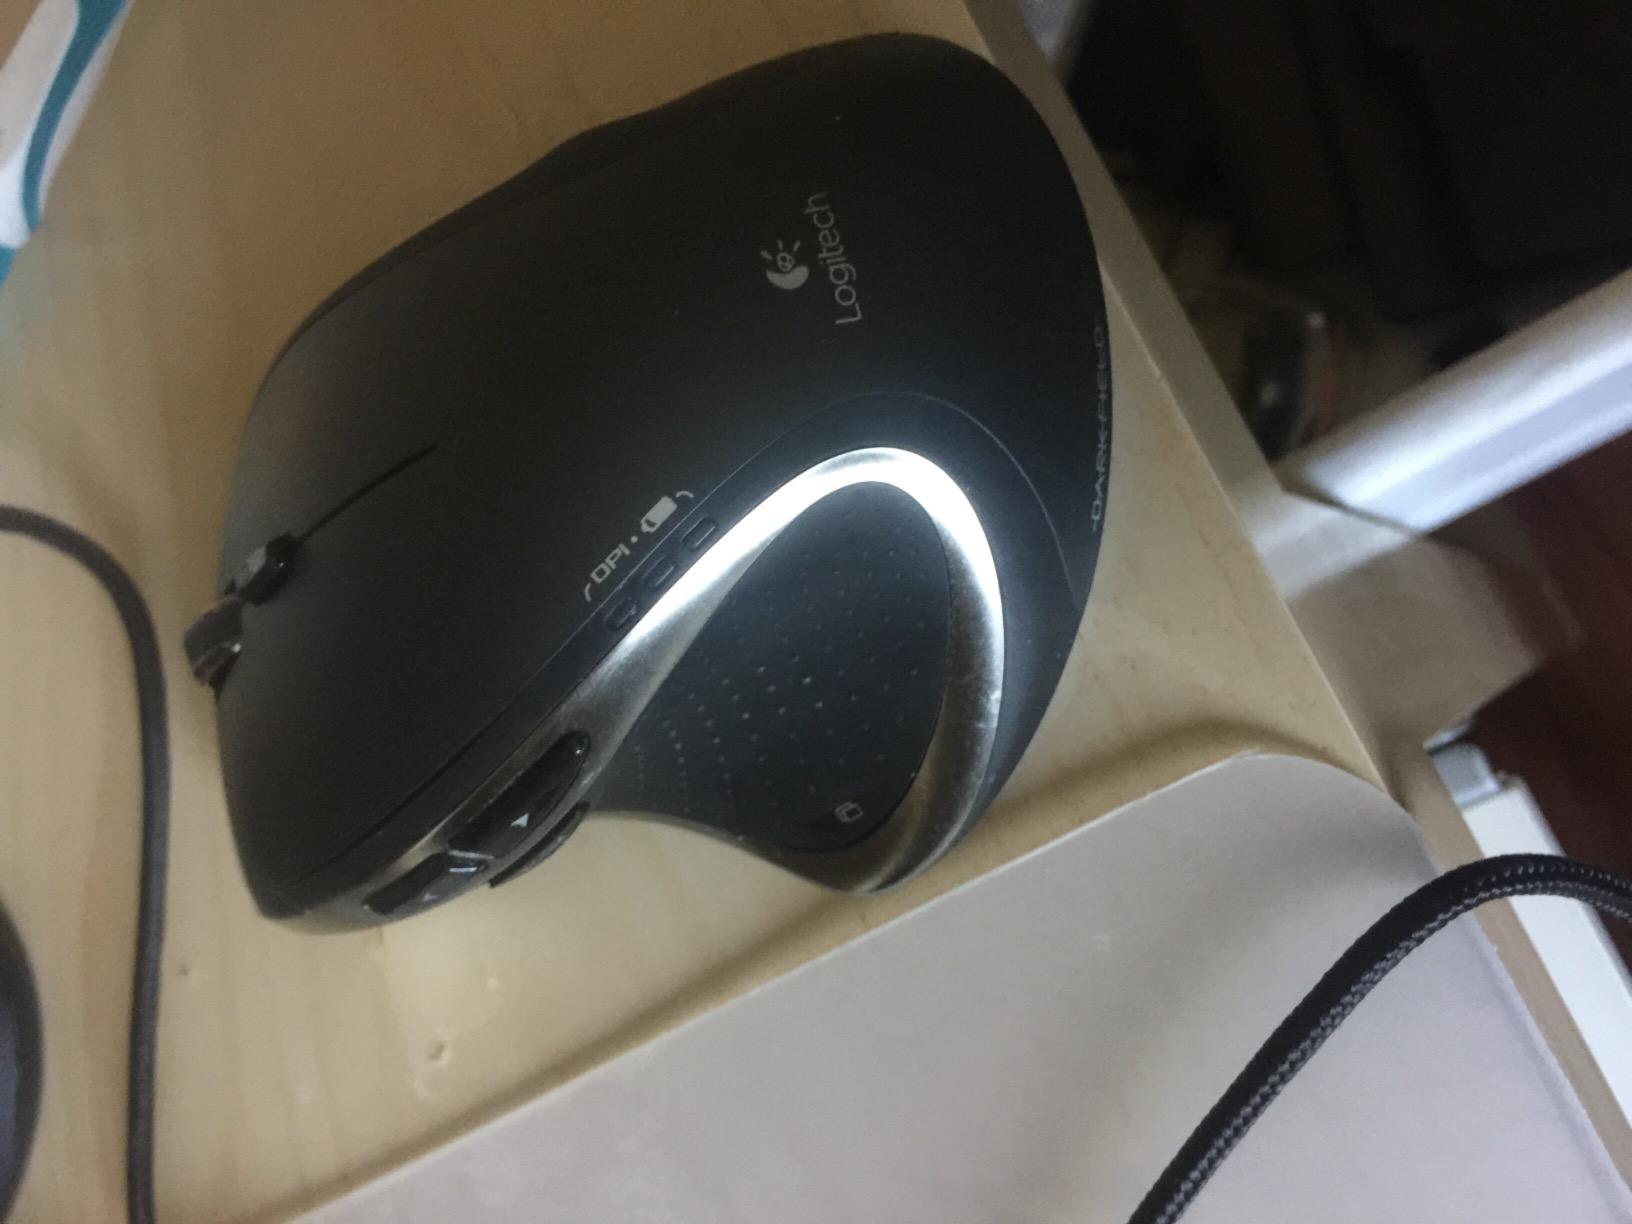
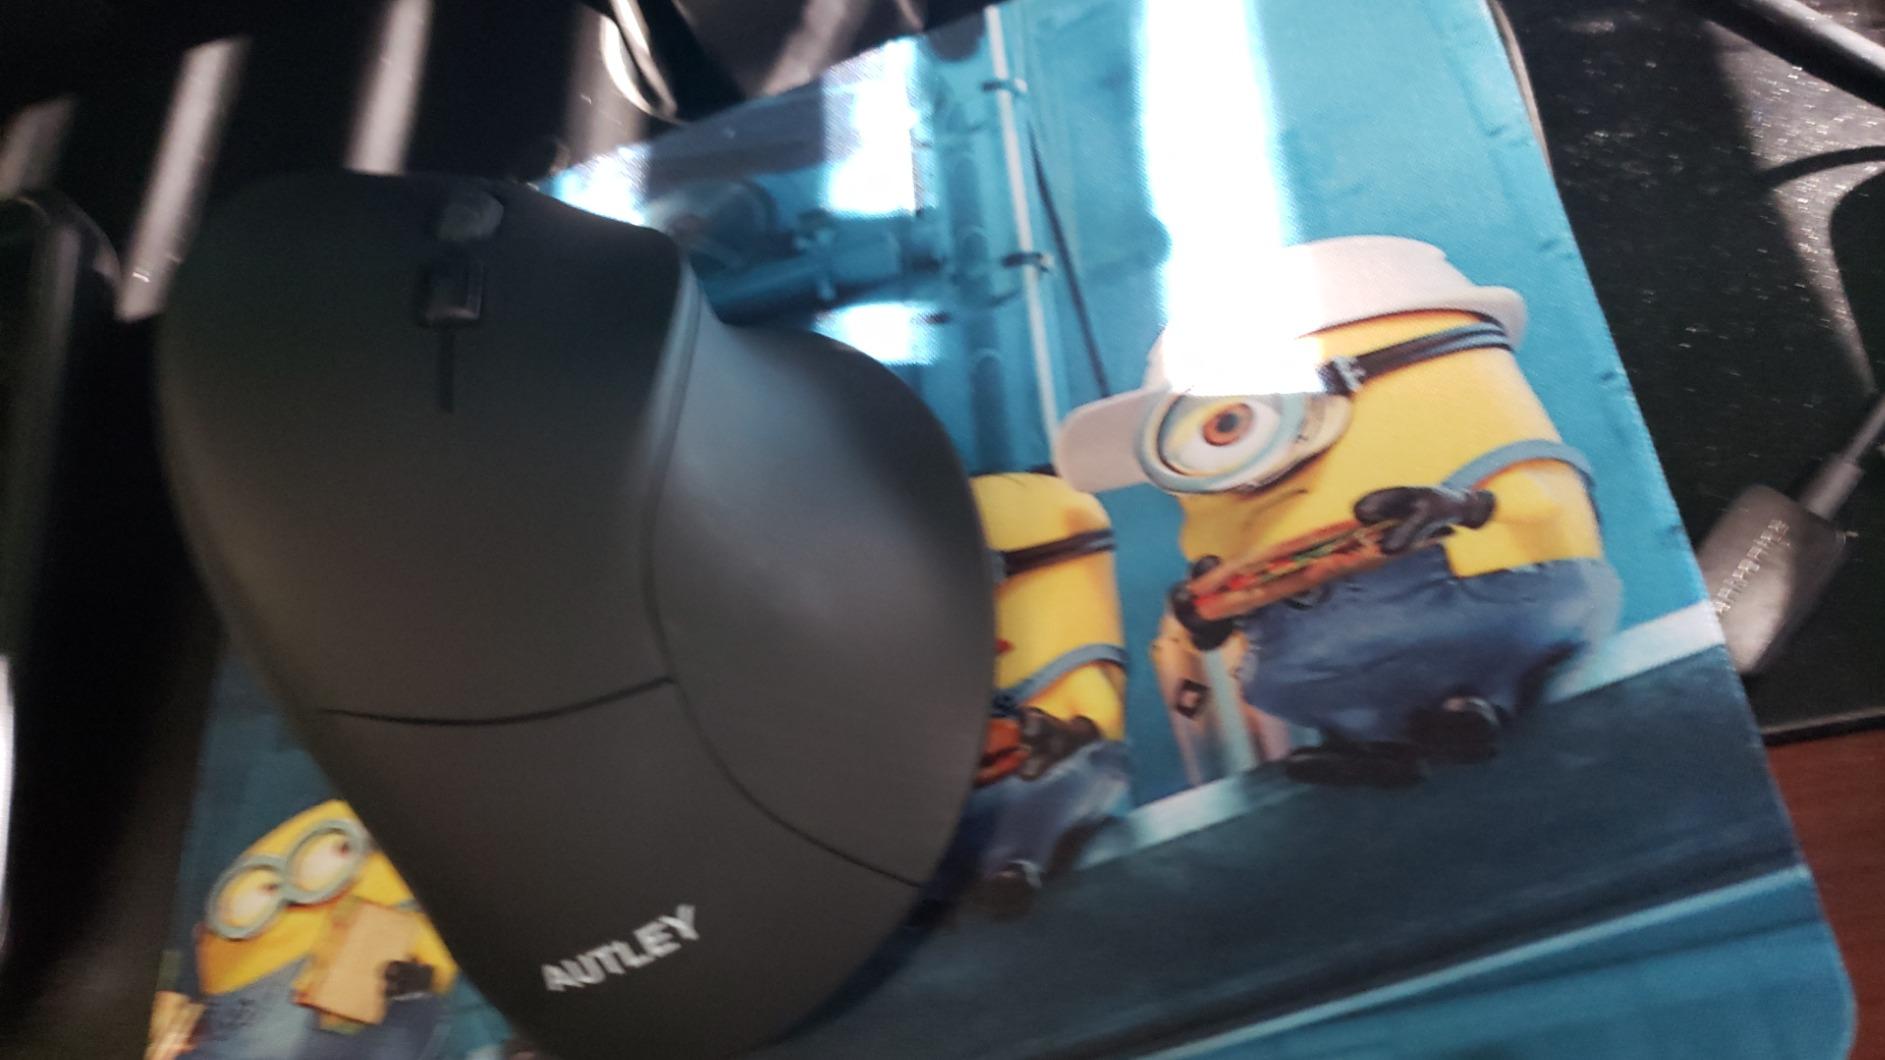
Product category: mouse
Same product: no